Shin-kōshinzuka Station

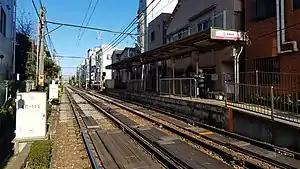
The Waseda-bound platform in December 2018

is a tram station located in Toshima, Tokyo, Japan. On maps, it is marked as an interchange with the Toei Mita Line at Nishi-sugamo Station.